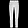
Label: Trouser